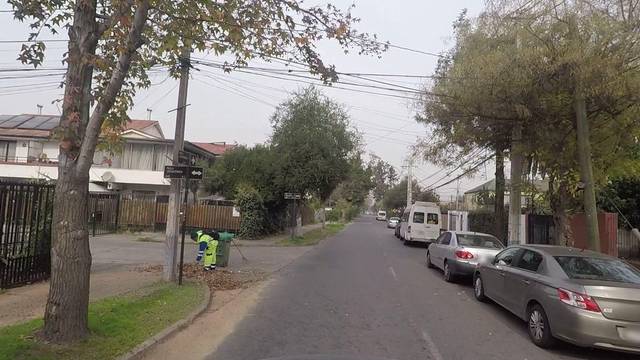
Region: Chile
Coordinates: -33.457, -70.568